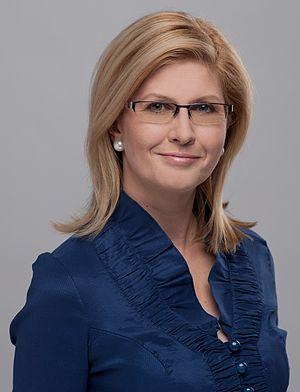
Iwona Ewa Arent, née le 4 juin 1968 à Olsztyn, est une femme politique polonaise membre de Droit et justice.